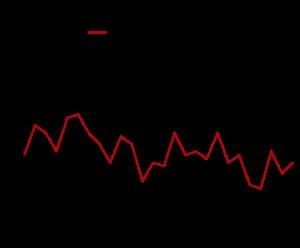
La Yukon Quest est une course de chiens de traîneau de 1 648 kilomètres à travers le grand nord canadien et l'Alaska, réputée pour être la plus difficile au monde. Elle a lieu tous les ans au mois de février. Les années impaires, les traîneaux partent de Whitehorse pour arriver à Fairbanks et les années paires, la course est dans le sens inverse.